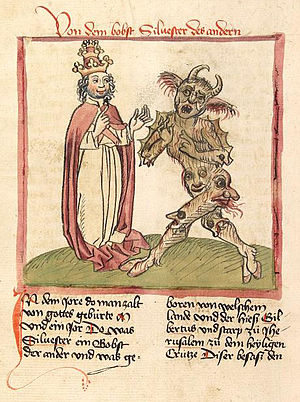
Pave Sylvester 2. / Baggrund
Pave Sylvester 2. og djævelen, afbildet omkring 1460.
Pave Sylvester 2. eller Silvester 2. var pave fra 2. april 999 til sin død. Han var den første franske pave og en af de 28, som blev begravet i Lateranet.